Grant of arms

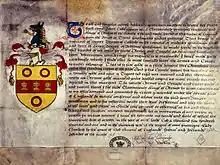
Grant by Clarenceux King of Arms Robert Cooke to Henry Draper of Colnbrook giving him the right to use the arms illustrated; dated 14 October 1571. Source: The National Archives UK

A grant of arms or a governmental issuance of arms is an instrument issued by a lawful authority, such as an officer of arms or State Herald, which confers on a person and his or her descendants the right to bear a particular coat of arms or armorial bearings. It is one of the ways in which a person may lawfully bear arms in a jurisdiction regulating heraldry, another being by birth, through inheritance.